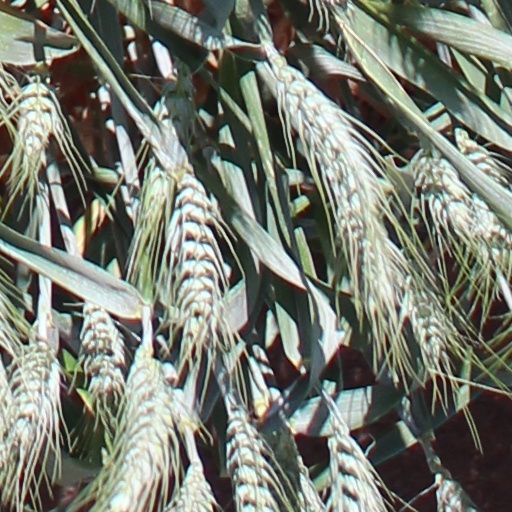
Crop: wheat